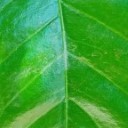
Label: Healthy